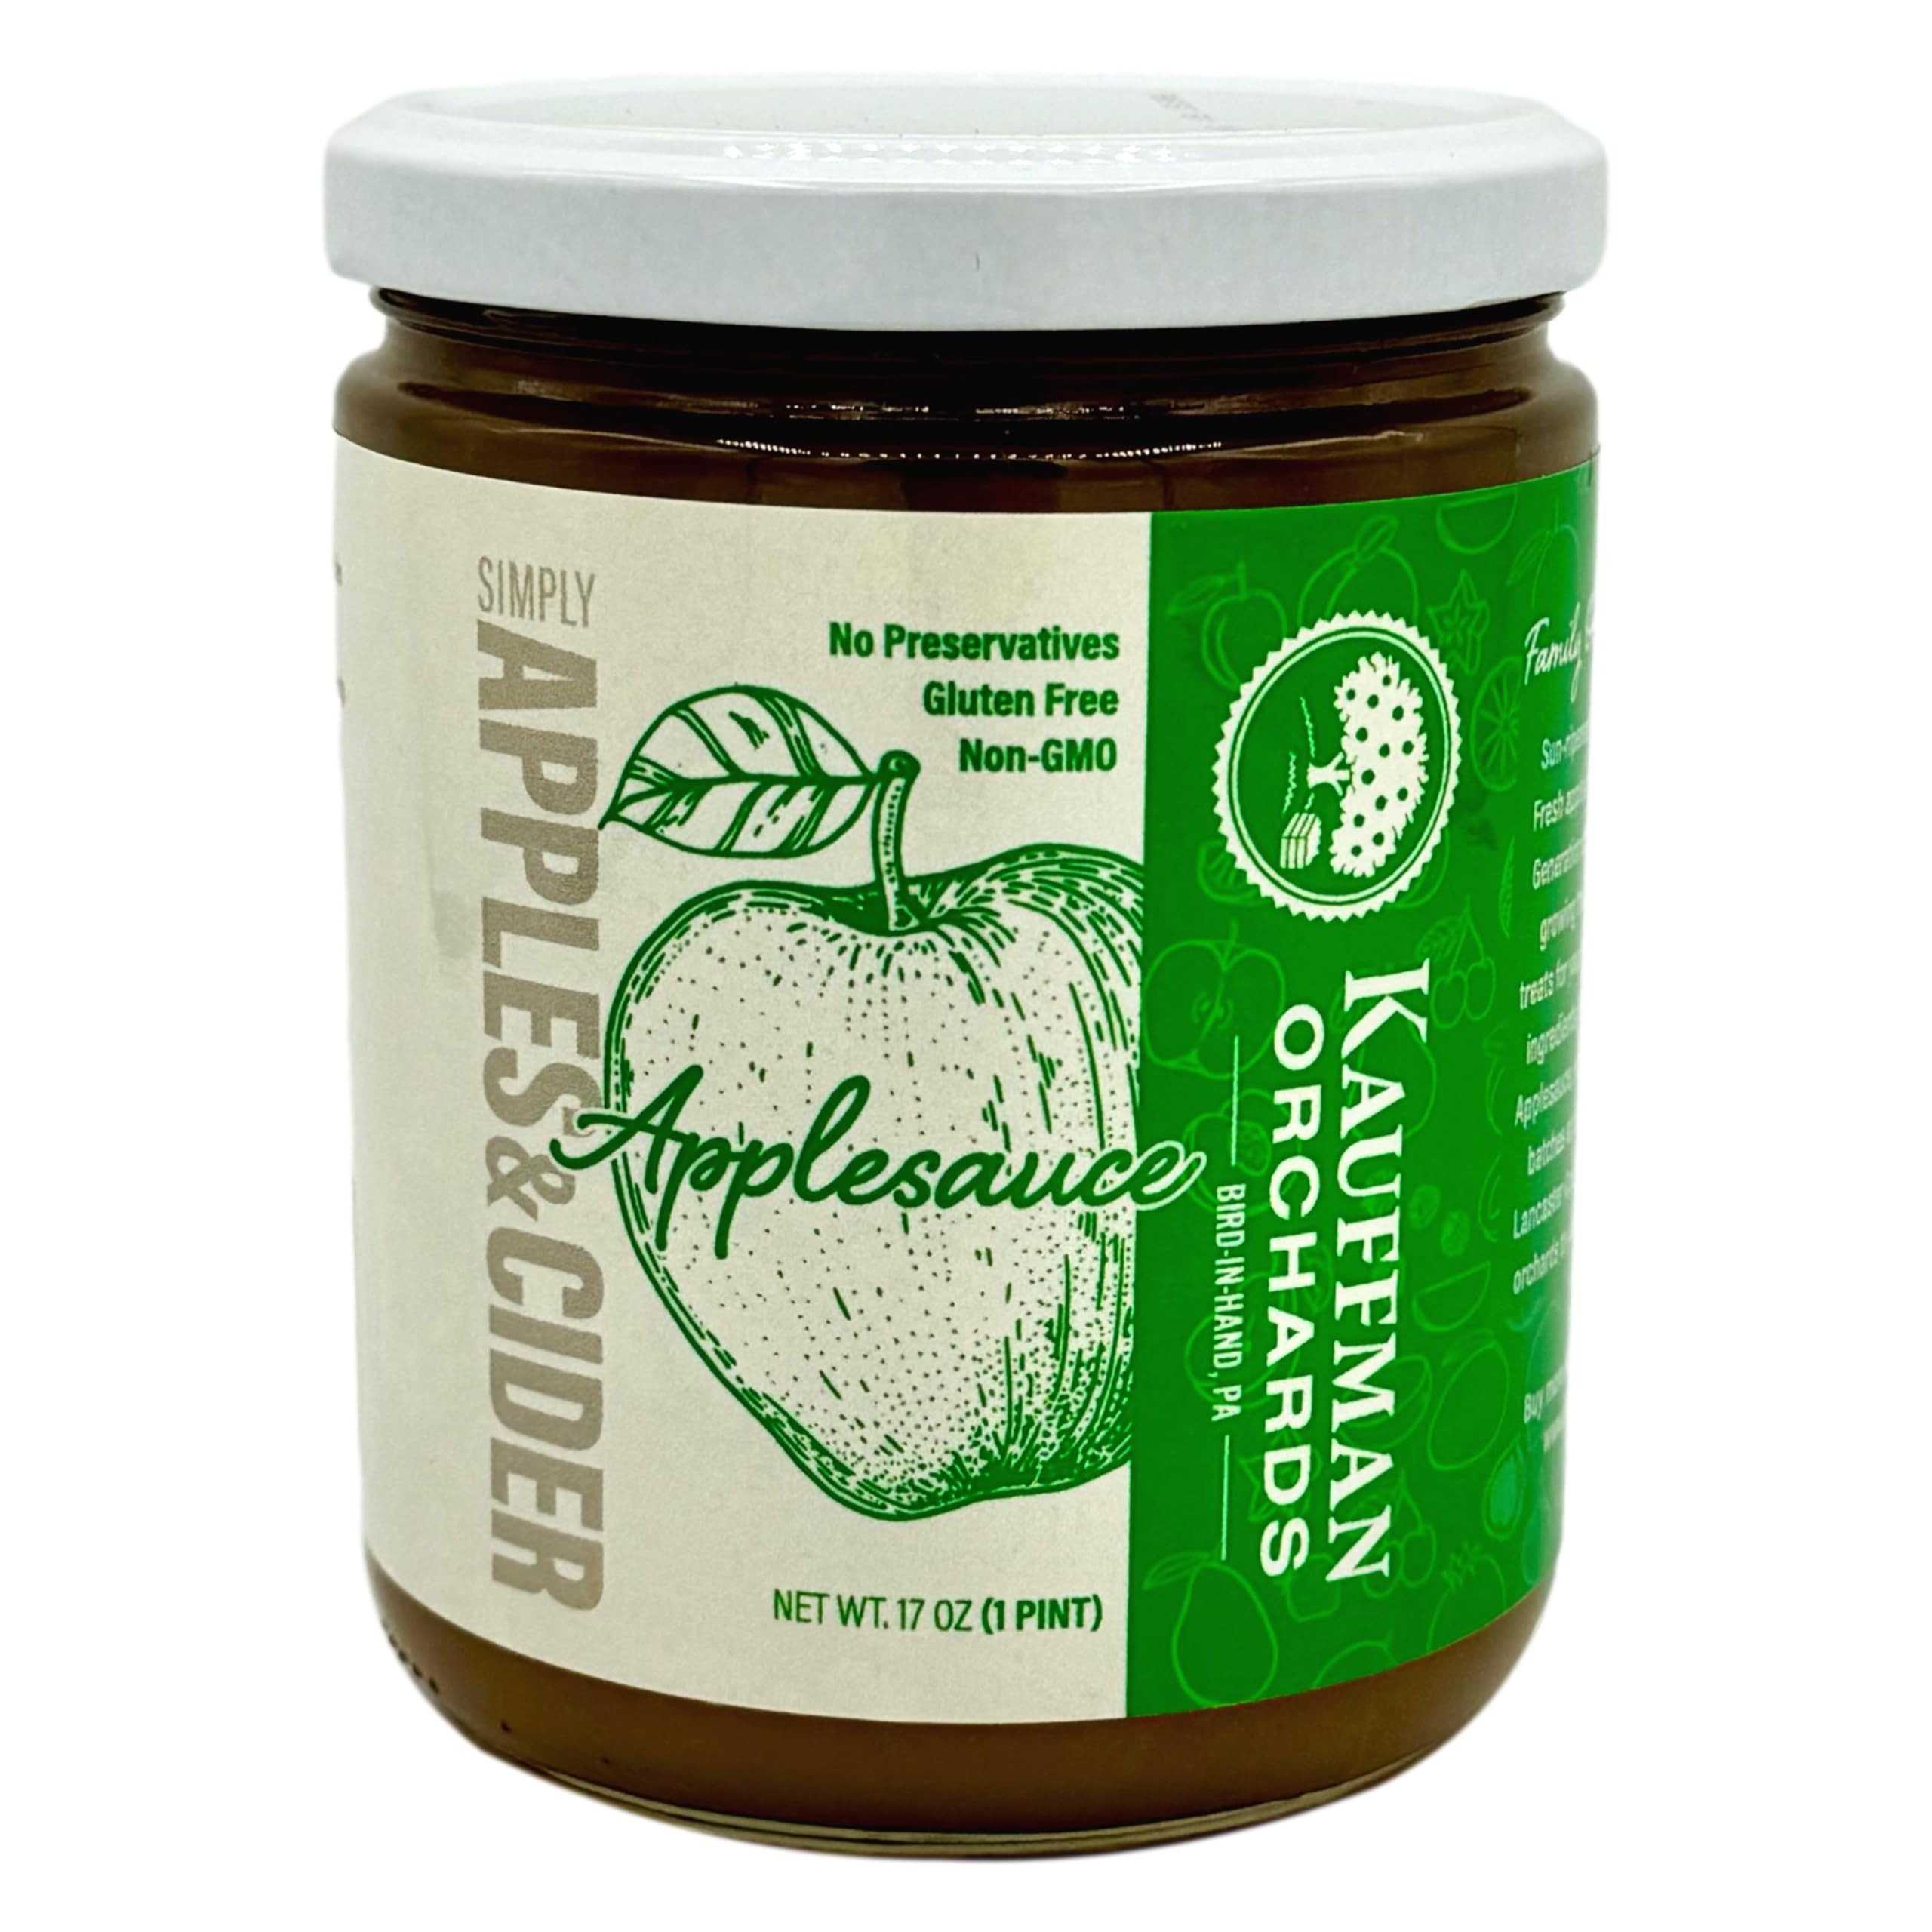
Item Name: Kauffman Orchards Simply Apples & Cider Applesauce, No Sugar or Spice Added, 17 Ounce Jar
Bullet Point 1: Simply Apples & Cider Apple Sauce by Kauffman Orchards; Made in Lancaster County, Pennsylvania.
Bullet Point 2: Features Only 2 Healthy Ingredients; Apples and Apple Cider.
Bullet Point 3: Applesauce is Rich in Fiber and Vitamin C and Makes a Tasty, Healthy Snack.
Bullet Point 4: Made in Small Batches Right Here On Our Orchard Property.
Bullet Point 5: Enjoy Autumn's Bounty from Lancaster County, Pennsylvania.
Product Description: Enjoy our brand new orchard product here at Kauffman Orchards: Our Own Homemade Simply Apples & Cider Applesauce! Kauffman Orchards is a family-owned small business in Lancaster County, Pennsylvania, established back in 1915 with a vision to provide the local community with fresh, nutritious fruit that enhances quality of life for the American consumer. Today, the orchard still follows that goal. Managed by the 4th and 5th generations of Kauffmans, Kauffman Orchards grows nutrient-dense fruit that has enhanced vitamins, minerals, and flavor. We make our applesauce in small batches with a blend of apple varieties for superior flavor. We then add our own fresh-pressed apple cider for an extra burst of natural sweetness. Simply Apples & Cider Applesauce boasts only 2 healthy ingredients: Apples and Apple Cider.
Value: 17.0
Unit: Ounce

Price: 16.99